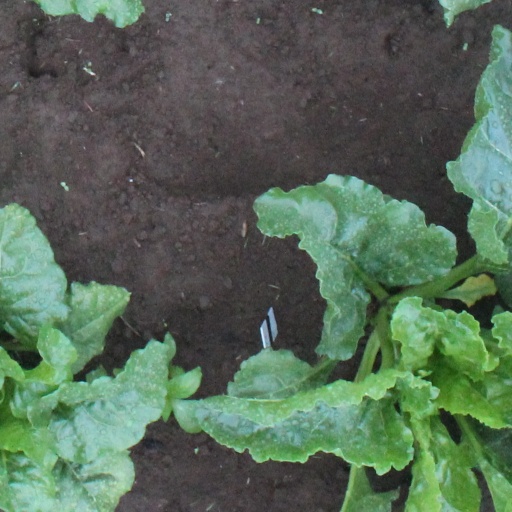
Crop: sugar beet